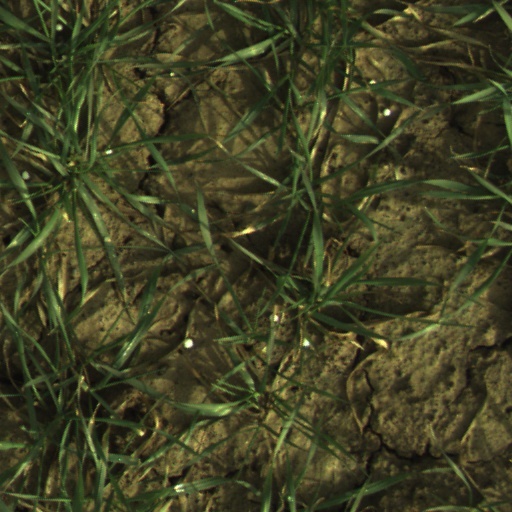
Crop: wheat